Bud Spencer

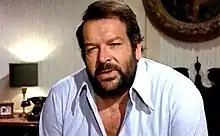
Spencer in "Flatfoot" (1973)

Many of these have alternative titles, depending on the country and distributor. Some have longer Italian versions that were edited for their release abroad. These films gathered popularity for both actors, especially throughout much of Europe and parts of Asia and South America. Because of the duo's huge popularity, many producers wanted to exploit their likeness with visually similar duos. Most notable were Paul L. Smith (adopted name Adam Eden in later years, sometimes credited Anam Eden) and Michael Coby (real name Antonio Cantafora) with at least 6 movies in "Bud & Terence"-fashion from 1973 to 1977, and István Bujtor with 6 movies in "Piedone"-fashion from 1981 to 2008.